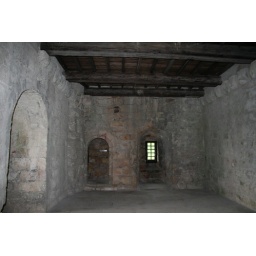
The swallow was flying from window to window in here, cheeping like mad.